Angaur

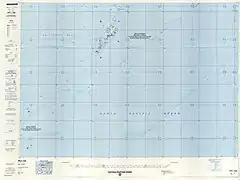
Map including Ngeaur (DMA, 1991)

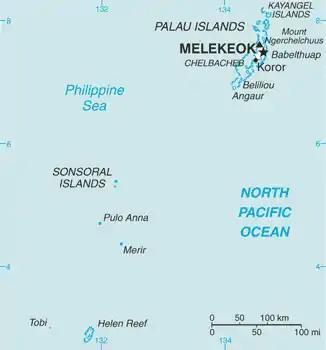
Location of Angaur (upper right)

Angaur was traditionally divided among some eight clans. Traditional features within clan areas represent important symbols giving identity to families, clans and regions . These features include a variety of stone platforms with historical and traditional importance. Traditional cemeteries are frequently located in or around some of these stone platforms. The large quantities of shell recovered from archaeological sites gives evidence for an intensive exploitation of the limited lagoon surrounding the island and for collecting and fishing outside of the reef as well. On the island, the localized areas of soil were intensively used for garden plots.